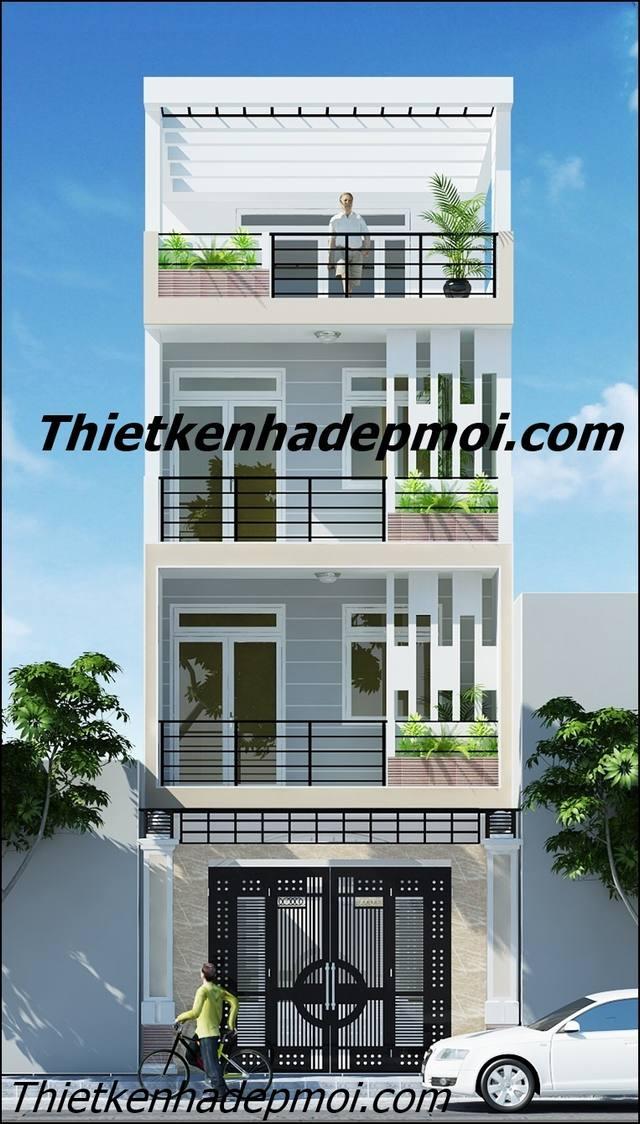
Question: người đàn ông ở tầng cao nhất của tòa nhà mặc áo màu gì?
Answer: người đàn ông ở tầng cao nhất của tòa nhà mặc áo màu trắng